Roy Dowling

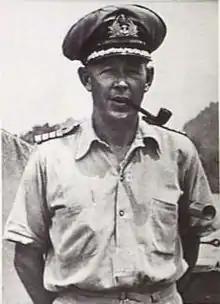
Captain Roy Dowling, 1945

Vice Admiral Sir Roy Russell Dowling, (28 May 1901 – 15 April 1969) was a senior commander in the Royal Australian Navy (RAN). He served as Chief of Naval Staff (CNS), the RAN's highest-ranking position, from 1955 until 1959, and as Chairman of the Chiefs of Staff Committee (COSC), forerunner of the role of Australia's Chief of the Defence Force, from 1959 until 1961.